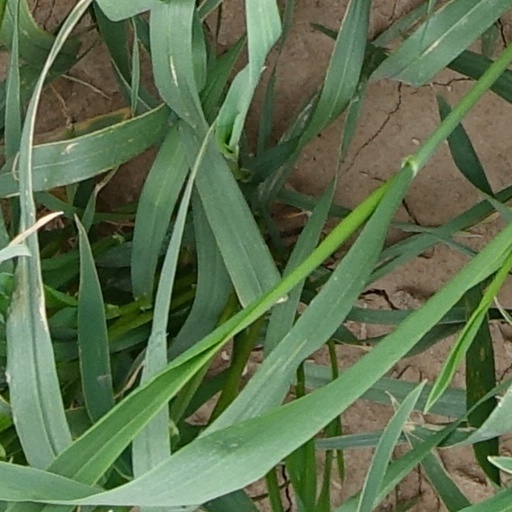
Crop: wheat